Boyle Park

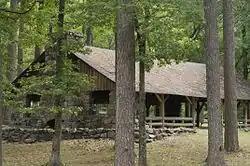
One of the original Civilian Conservation Corps pavilions in the park

The park is mostly unimproved woodland. However, the park contains a small wildlife pond, two playgrounds, three pavilions, one gazebo, open meadows, woods, and numerous hiking and biking trails. Rock Creek flows through the park.